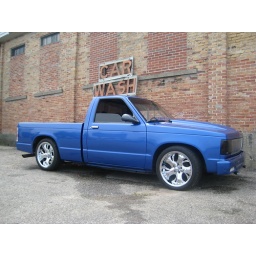
A front view picture of my '86 s10 in front of an old car wash sign in downtown St. Ignace, MI